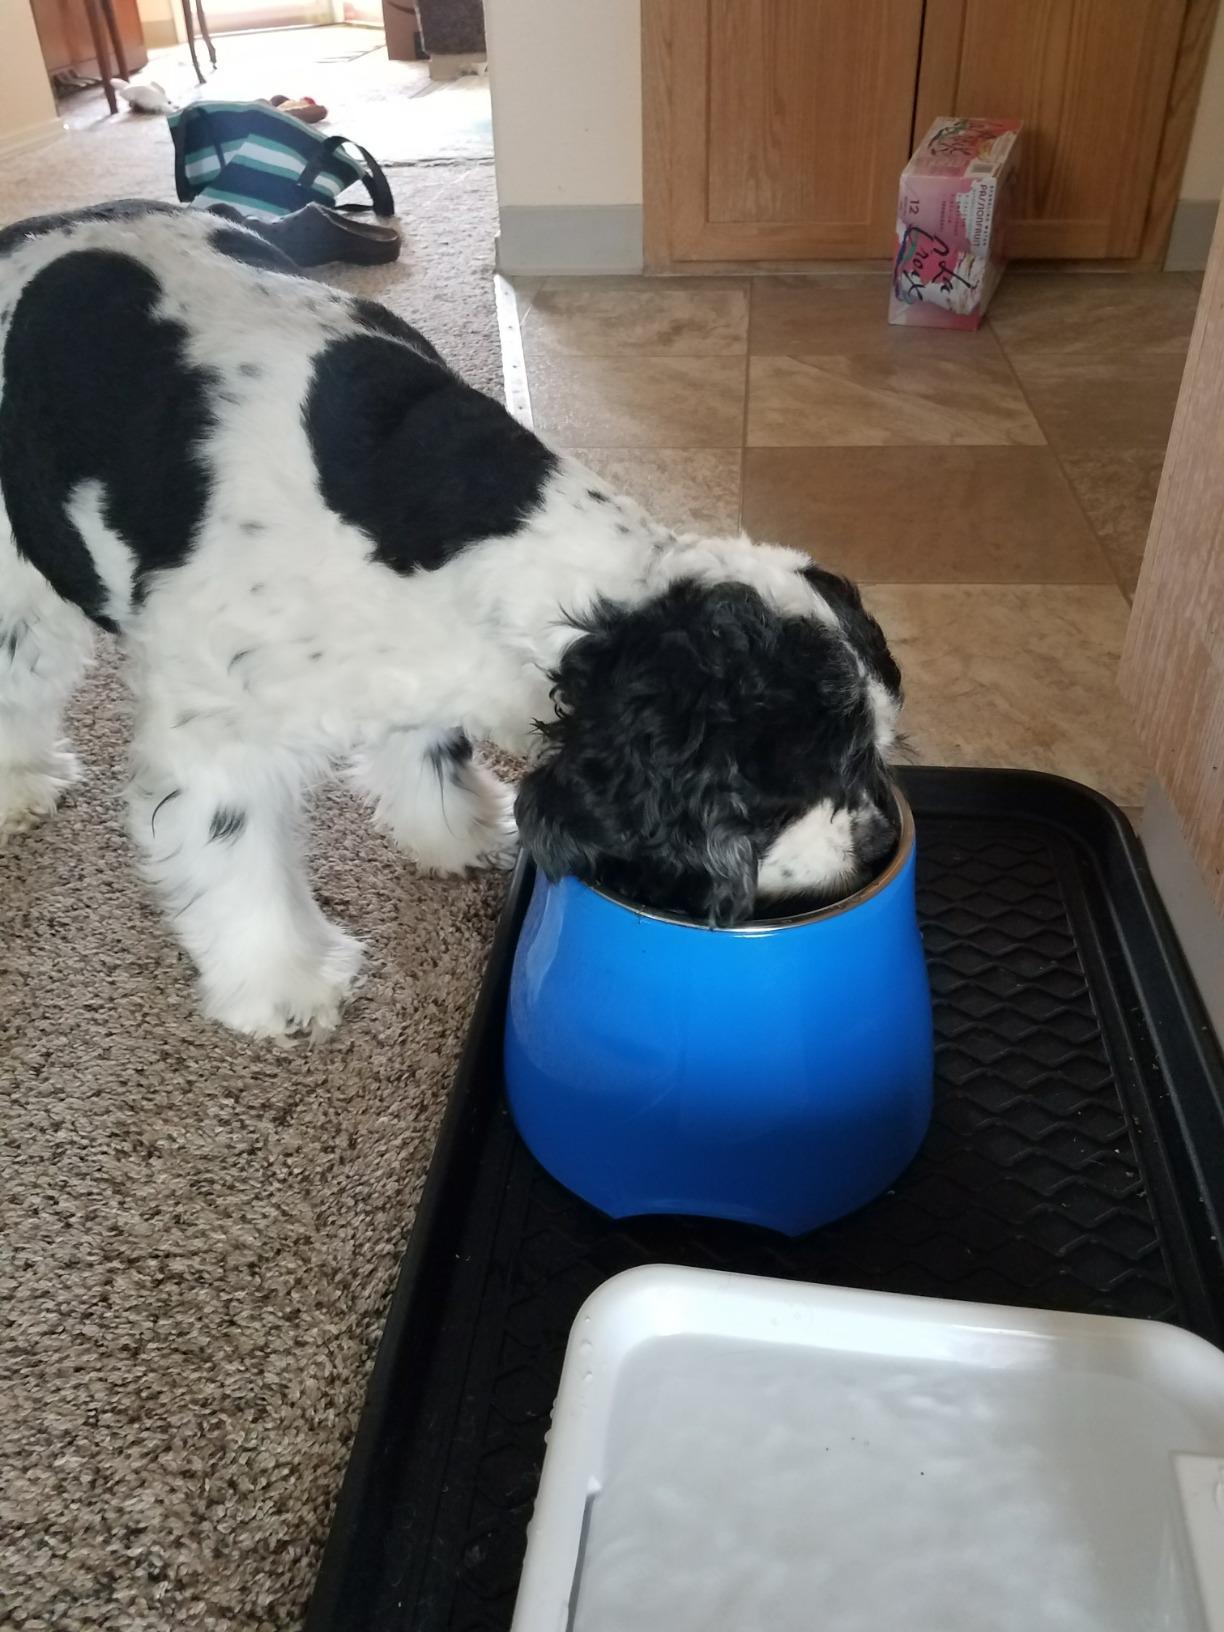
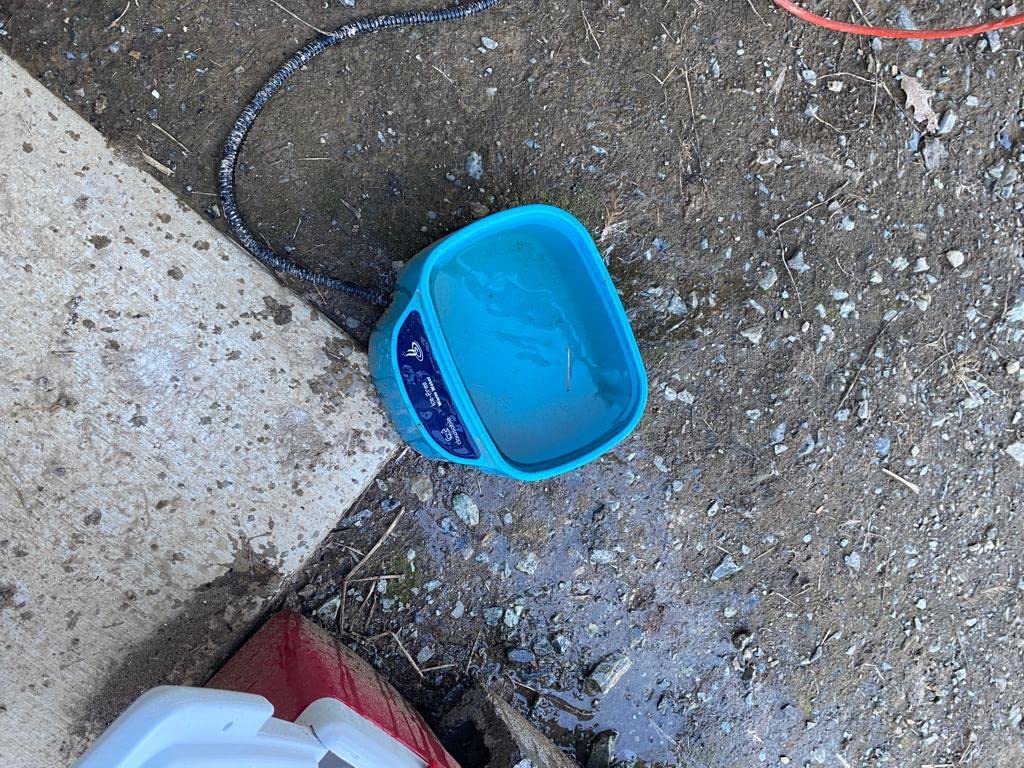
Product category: items_bowl
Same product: no